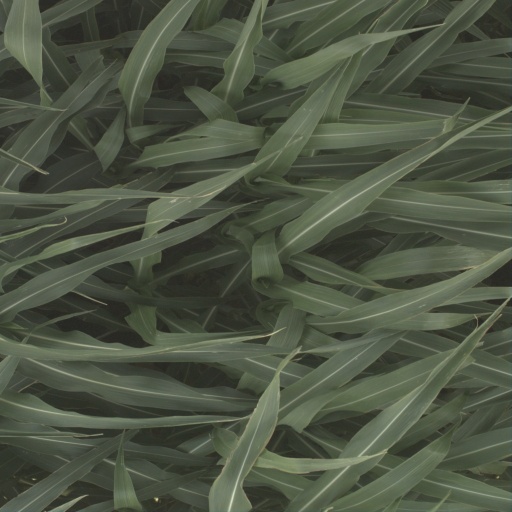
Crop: sorghum